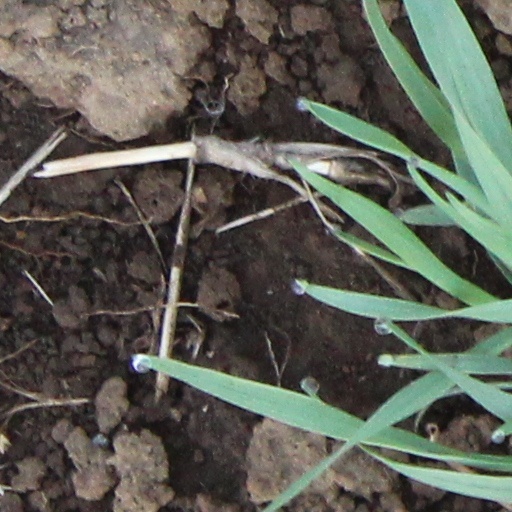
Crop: wheat